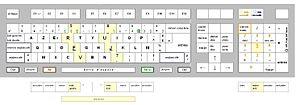
auteur: Paul Williams. C'est un schéma de dactylographie adapté au clavier informatique, suivant le texte de l'article ""clavier informatique"". Le positionnement des mains sur la pavé numérique est basé sur l'observation réelle du travail des opératrices de saisie. L'usage des touches du clavier s'accorde à tous les manuels de dactylographie. l' tableau XLS utilisé pour générer ce fichier JPG est disponible en GNU à [1]. La transformation de XLS en JPG a été réalisée par la fonction ""impr écran"". Un connaisseur pourrait, en partant du document d'origine, améliorer le rendu de l'image.7 septembre 2006 à 16:17 (CEST)Catégorie:schémas --Paul Williams 7 septembre 2006 à 18:20 (CEST)"
La dactylographie est l'action de saisir un texte sur un clavier. Celui qui pratique la dactylographie, en tant que loisir ou métier, est un dactylographe. La pratique du métier nécessite l'utilisation de ses dix doigts avec rapidité, fluidité et précision et de ne pas regarder les touches du clavier mais de garder le regard sur le texte à saisir. La pratique du loisir peut quant à elle utiliser seulement deux doigts au lieu de dix, ce qui est le cas de la majorité des gens la pratiquant ; l'utilisation des dix doigts nécessite en effet une méthode et un temps d'apprentissage plus long et est moins spontanée. L'utilisation de deux doigts n'est toutefois pas recommandée pour la santé et est beaucoup moins efficace tant en vitesse qu'en confort.